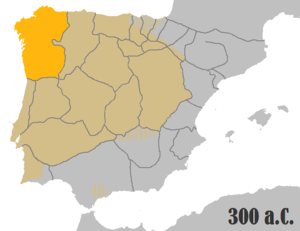
Le gallaïque ou gallaecien du nord-ouest hispano-celtique est une langue morte, classée comme langue celtique en Q comme le celtibère dans les Langues celtiques continentales. Il était étroitement lié au celtibère. Il était parlé avant la conquête romaine dans le quart nord-ouest de la péninsule Ibérique qui est devenu la province romaine de Gallaecia et qui est maintenant composée des régions modernes de Galice, des Asturies de l'ouest, du León et du nord du Portugal.